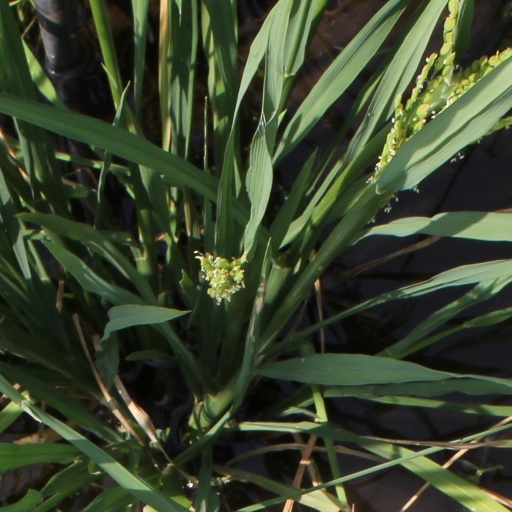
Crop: rice